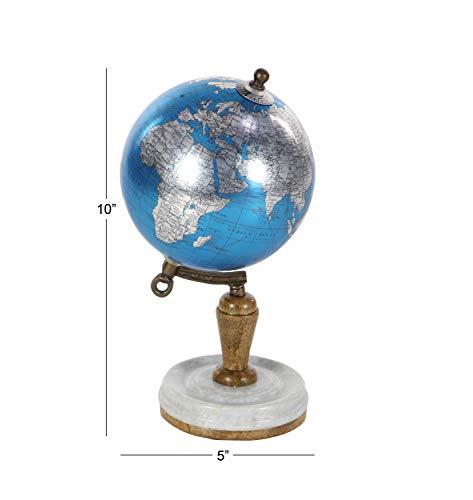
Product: Deco 79 94475 Blue Marble and Resin Globe, 10" x 5", Silver/White/Brown
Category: Toys & Games | Learning & Education | Geographic Globes
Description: Finish: Polished, stained, marble Material: Marble, iron, plastic, mango wood Color: Blue, silver, white, brown.
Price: $33.86
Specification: ProductDimensions:5x5x10inches|ItemWeight:1pounds|ShippingWeight:1pounds(Viewshippingratesandpolicies)|Manufacturer:Deco79|ASIN:B01MV603MD|Itemmodelnumber:94475